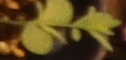
Label: Flax